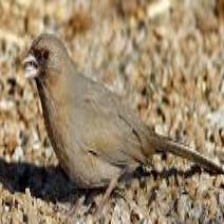
Species: ALBERTS TOWHEE
Scientific name: PIPILO ABERTI